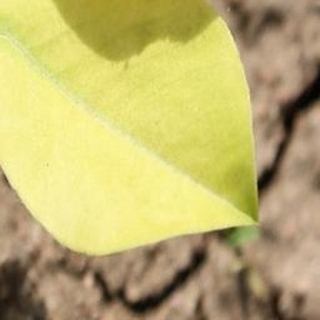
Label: groundnut_nutrition_deficiency